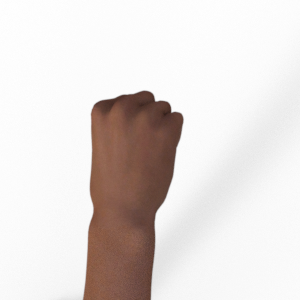
Label: rock